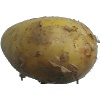
Label: Potato White 1